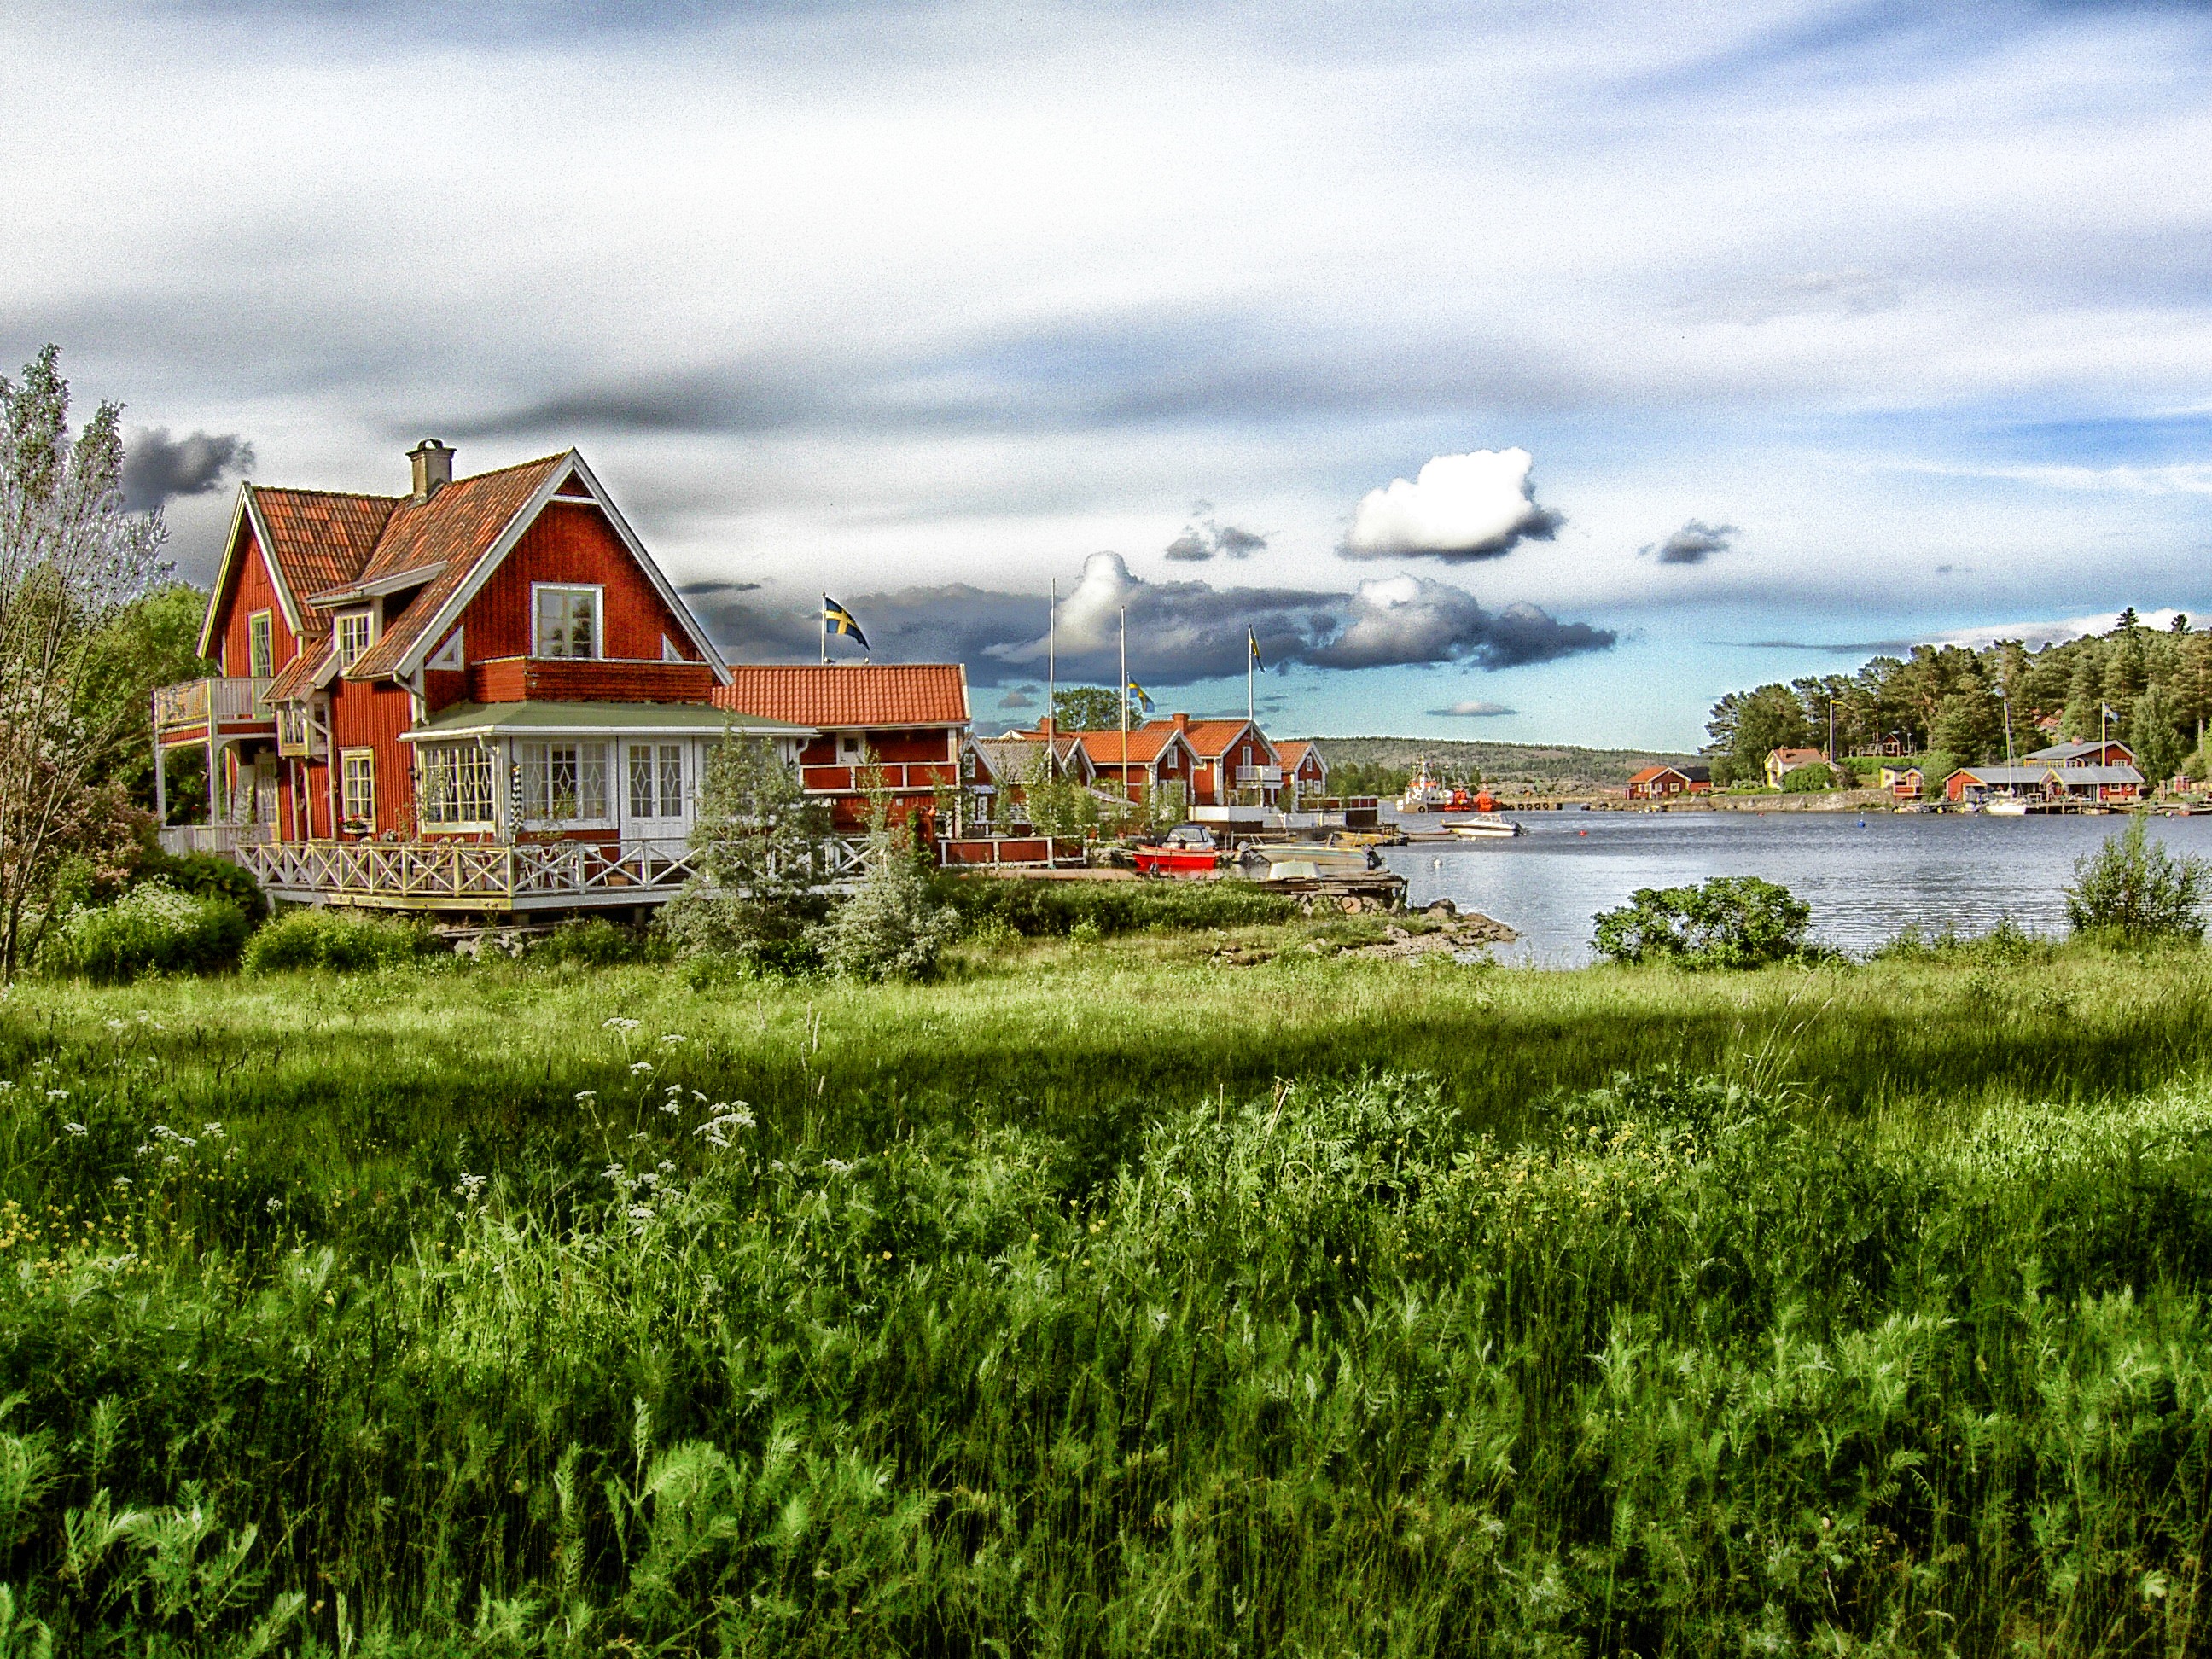
landscape, coast, water, nature, grass, architecture, sky, farm, house, flower, lake, summer, village, spring, scenic, agriculture, plants, outside, hdr, clouds, homes, houses, boats, sweden, rural area, alno